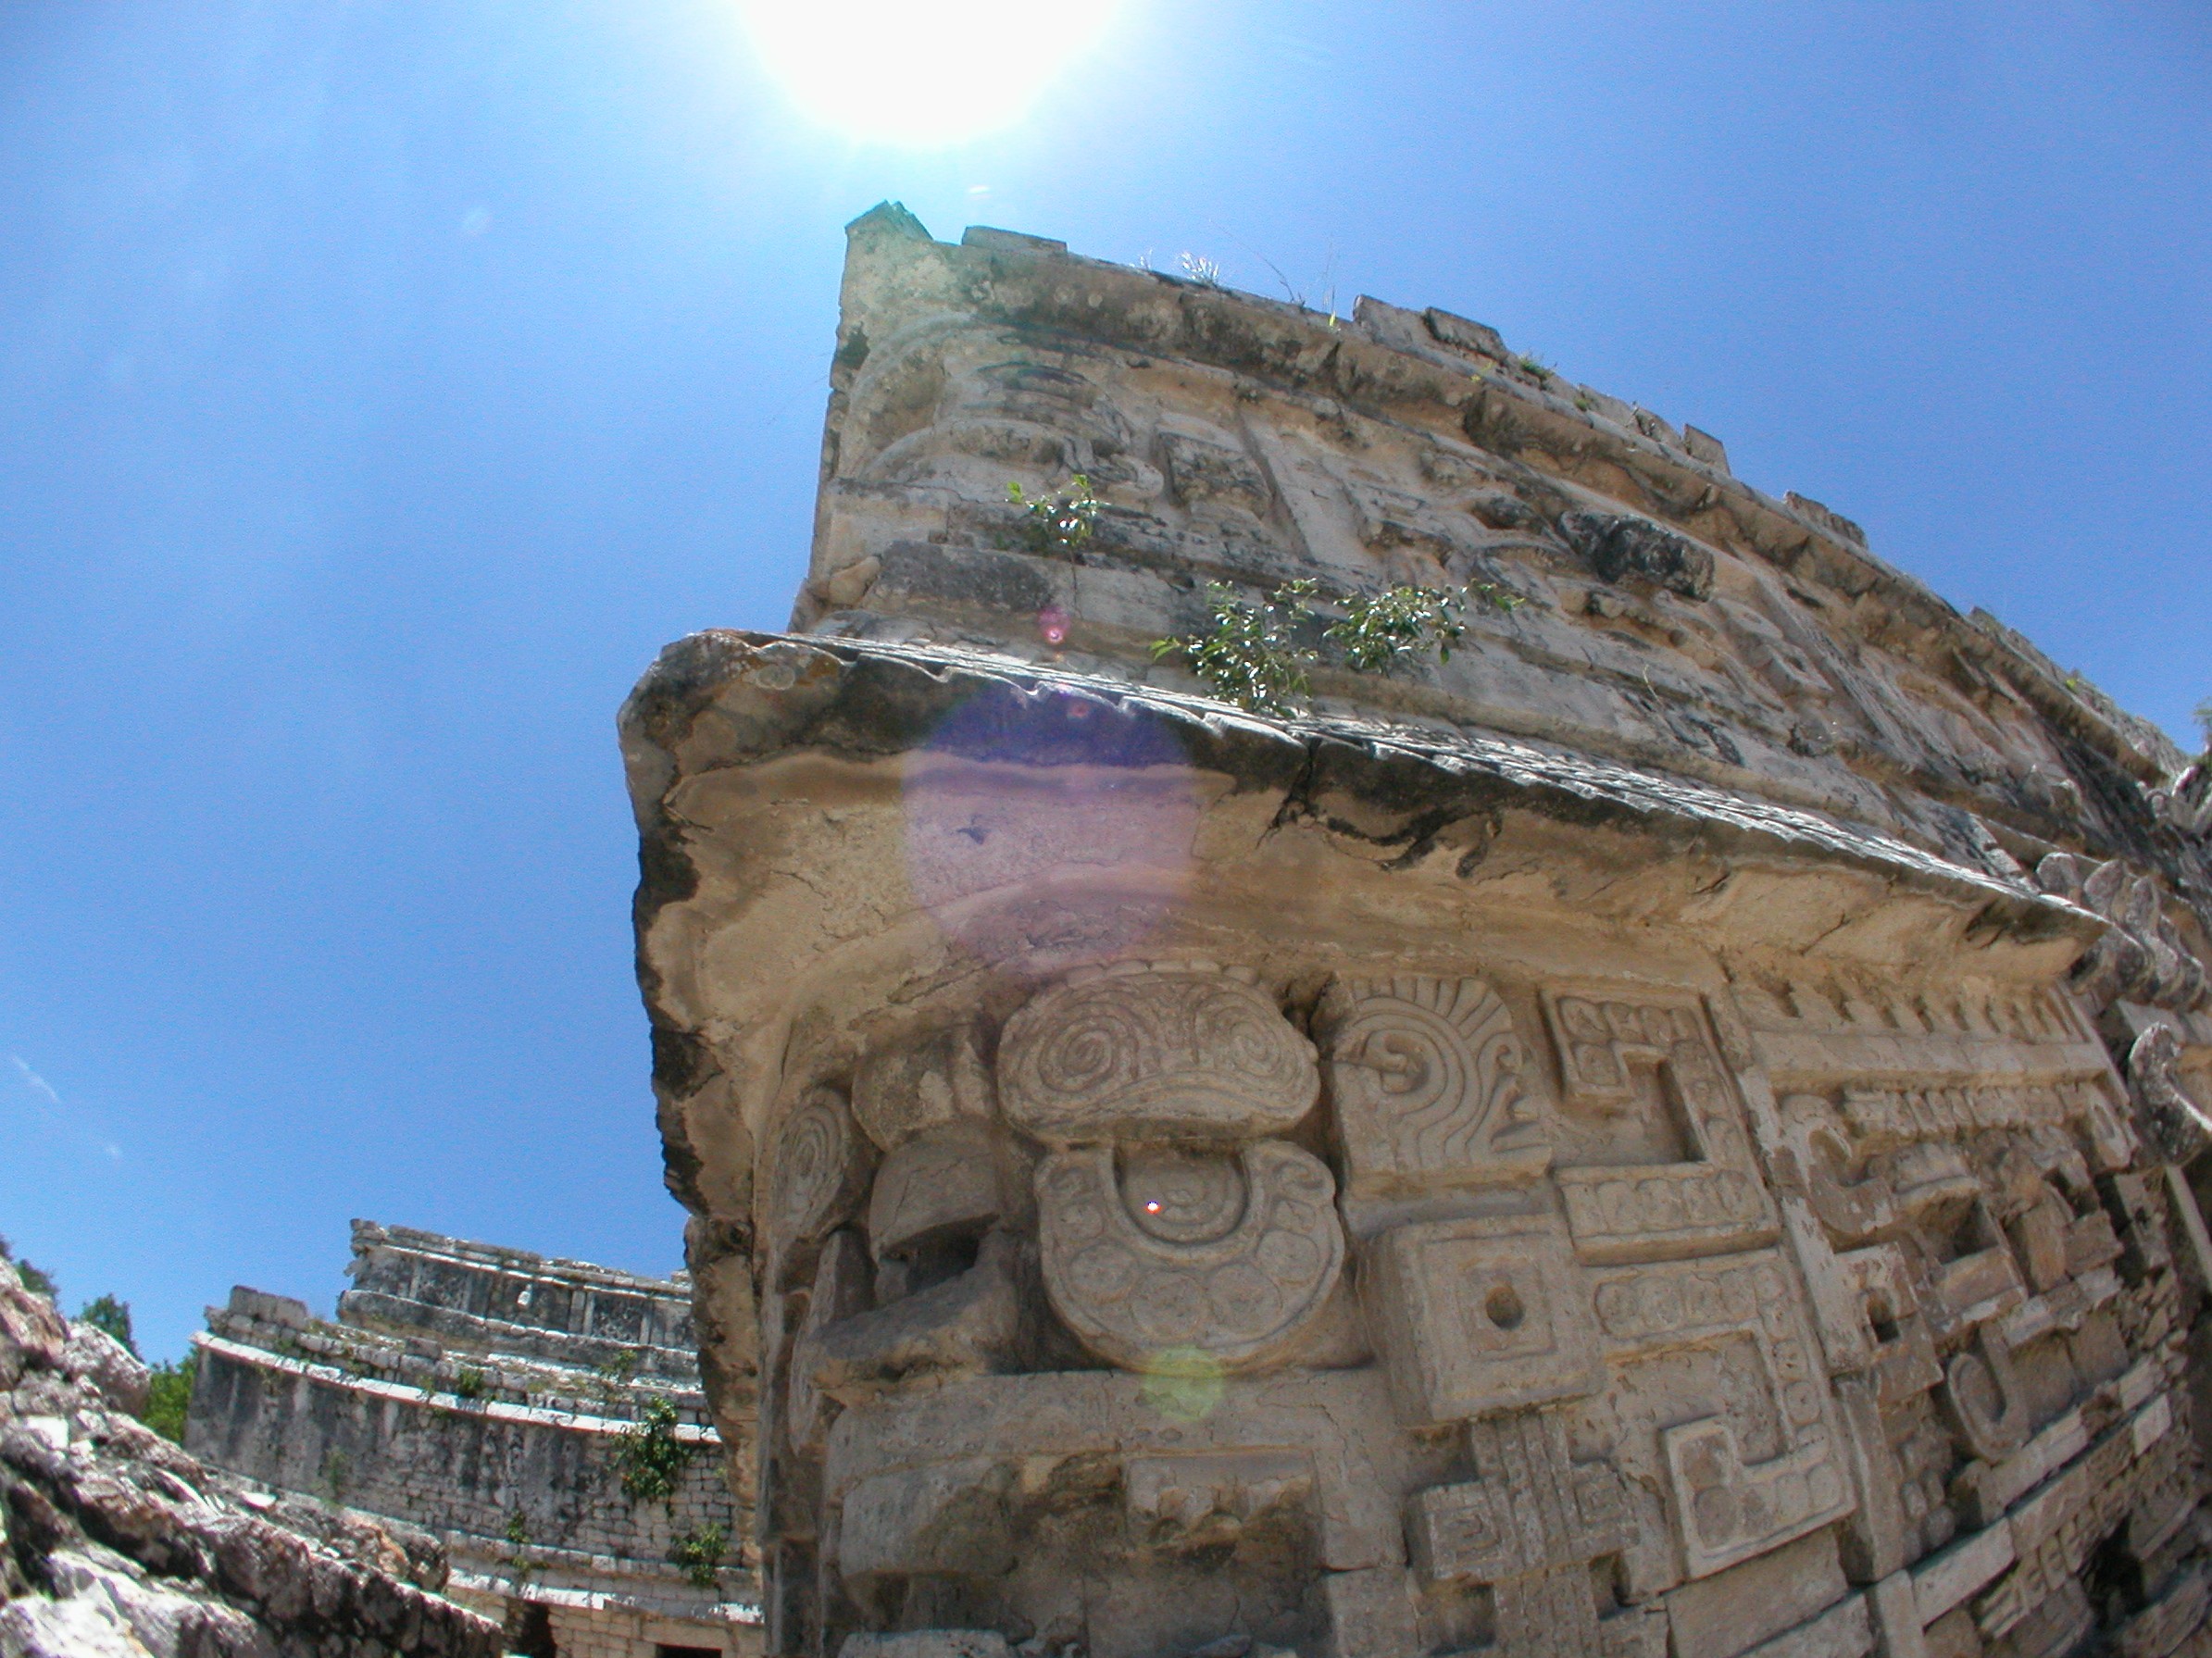
rock, monument, travel, cliff, high, landmark, fortification, tourism, terrain, place of worship, geology, temple, mexico, ruins, hires, hi, res, maya, yucatan, chichen, itza, archaeological site, ancient history, maya civilization